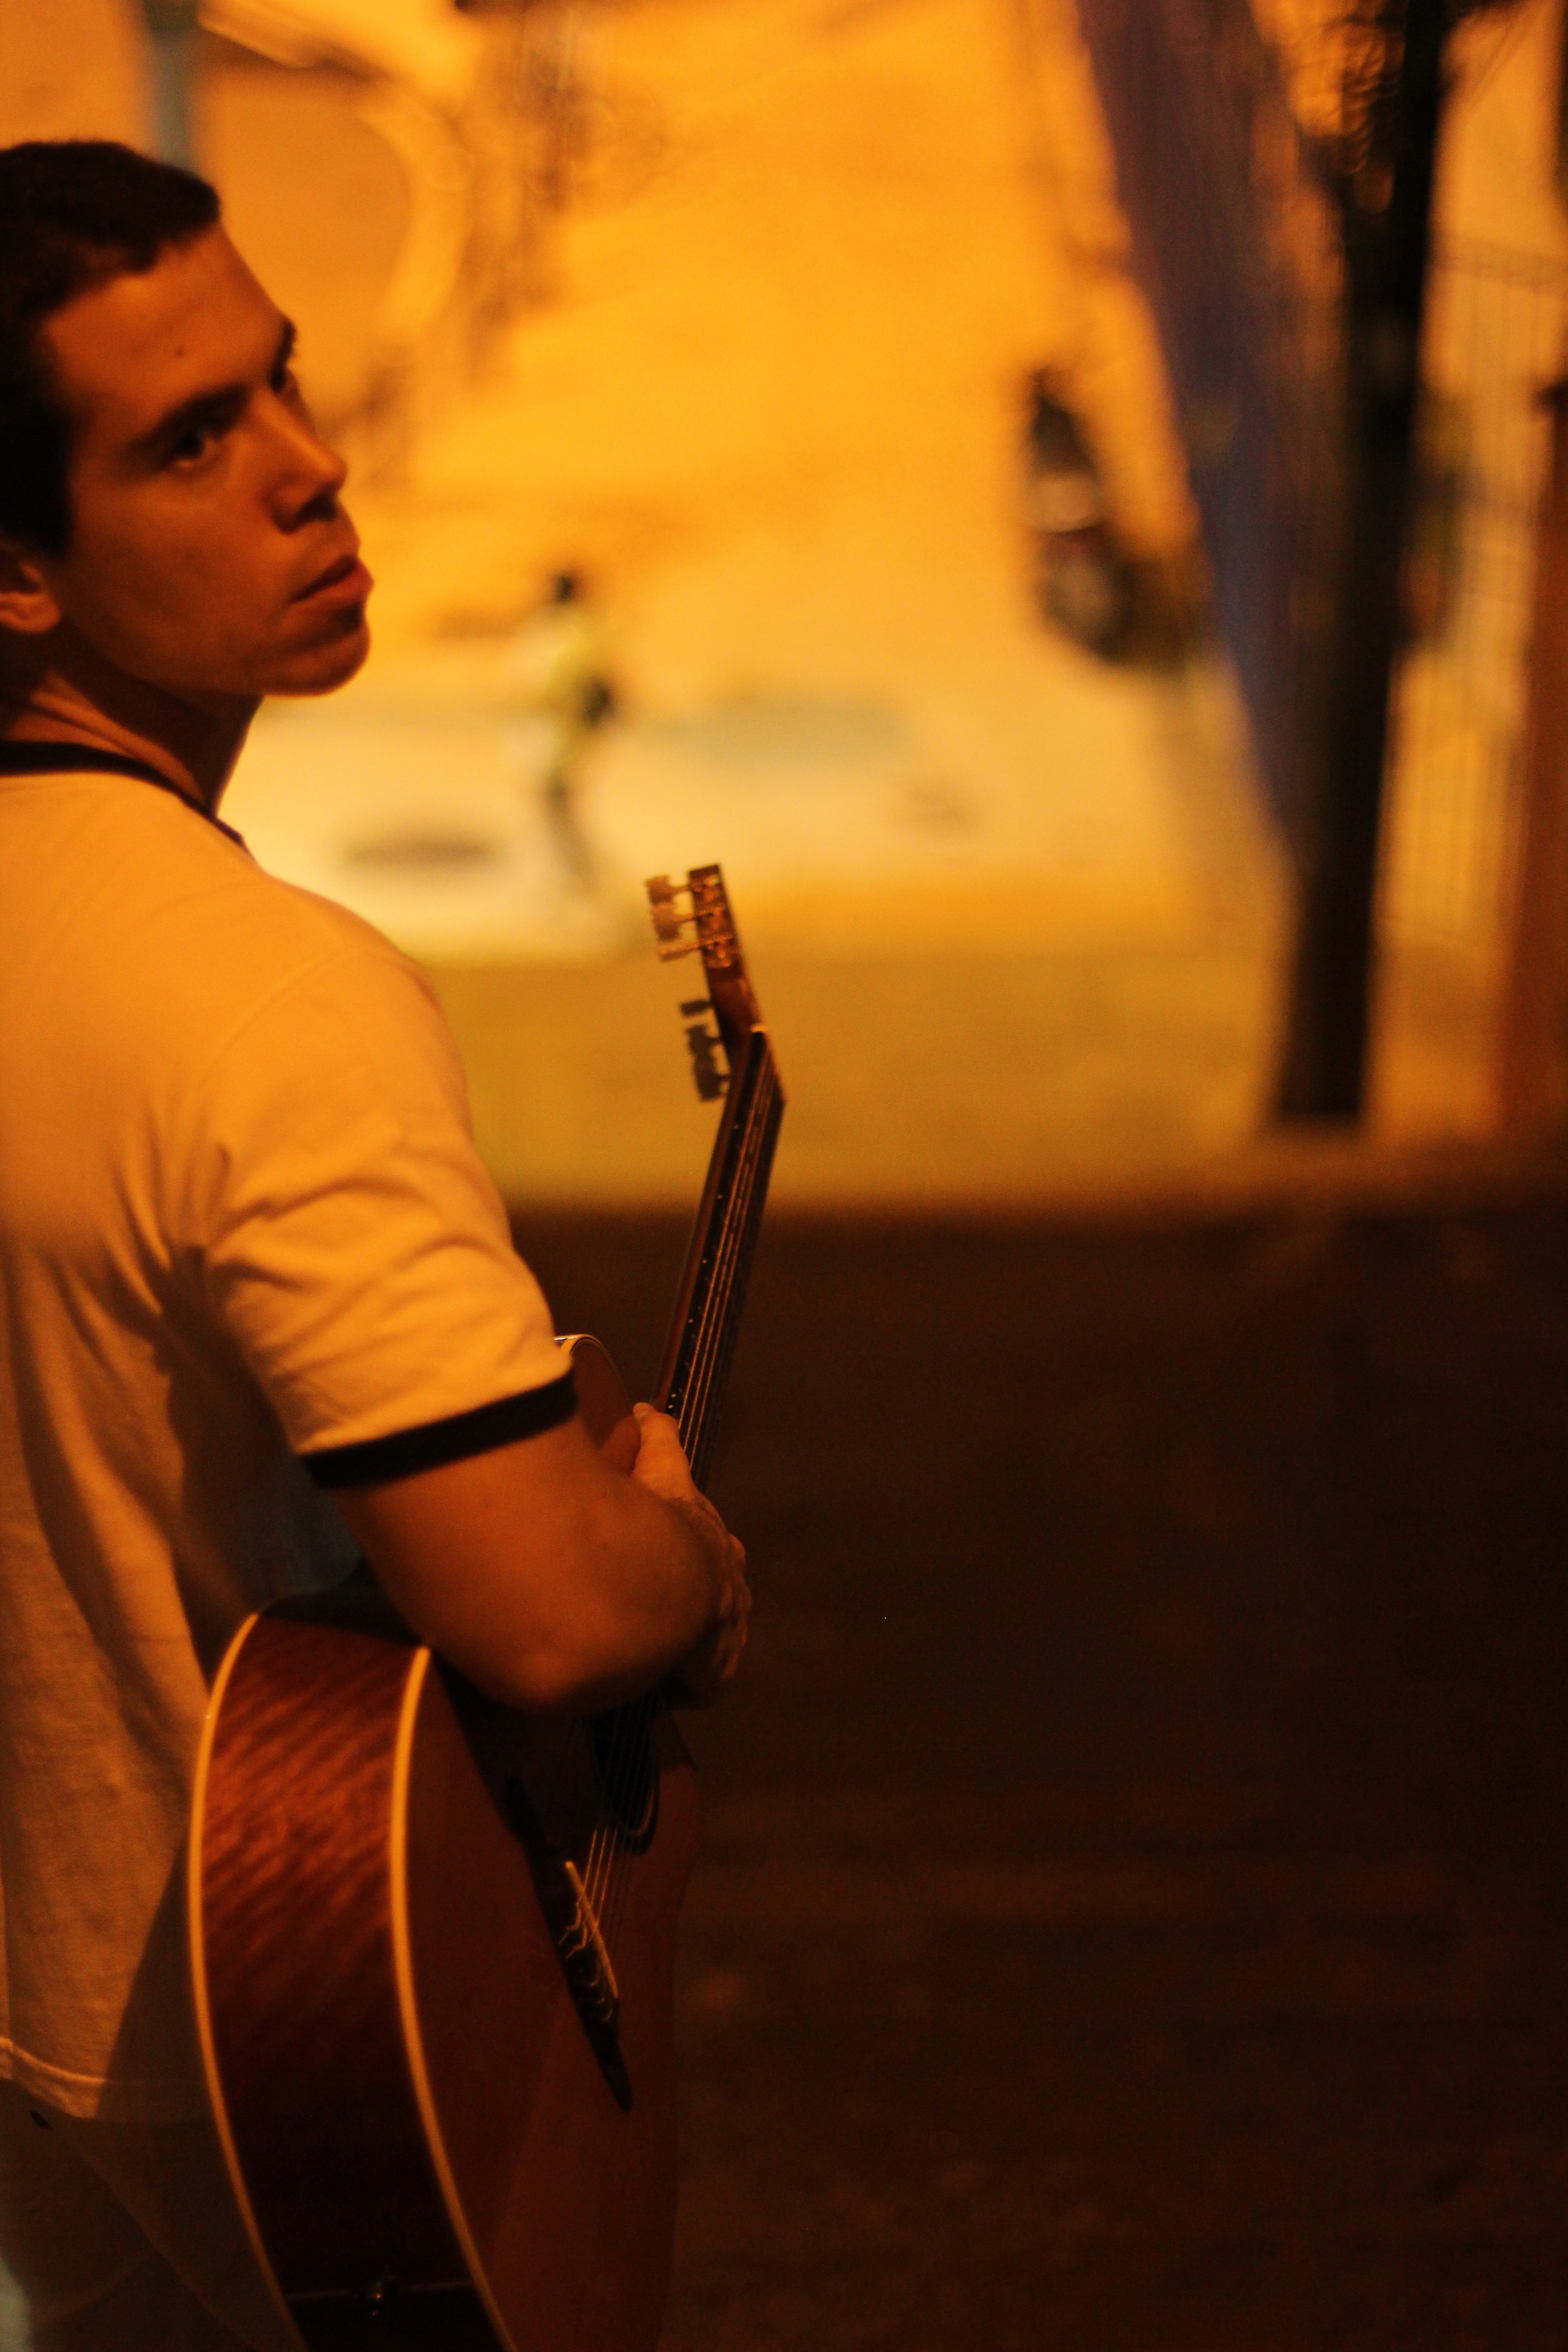
music, guitar, color, temple, stairs, photograph, slums